Pavel Prokudin

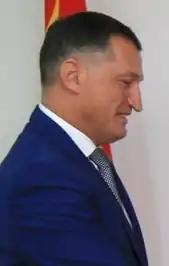
Prokudin in 2016

Pavel Nikolaevich Prokudin (born 17 August 1966) is a former Prime Minister of Transnistria.